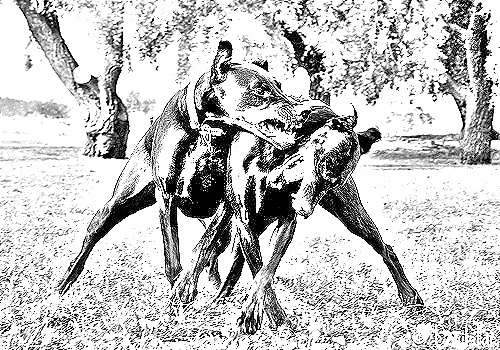
Portrait style: Sketch Portrait